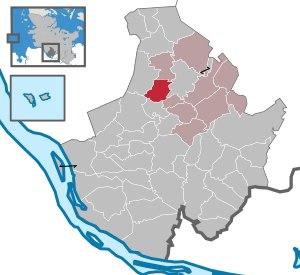
Bokholt-Hanredder est une commune d'Allemagne du Schleswig-Holstein dans l'arrondissement de Pinneberg. Elle est située au nord-ouest de Hambourg et comprend les villages de Bokholt, Hanredder, Offenau et Voßloch. Elle faisait partie du duché de Holstein. Sa population était de 1 253 habitants au 31 décembre 2008.